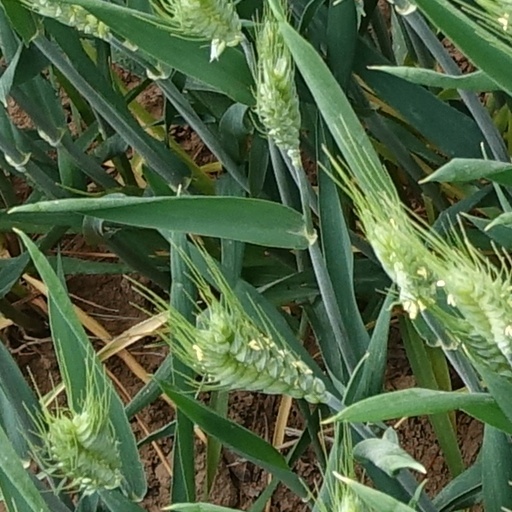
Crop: wheat